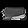
Label: Bag